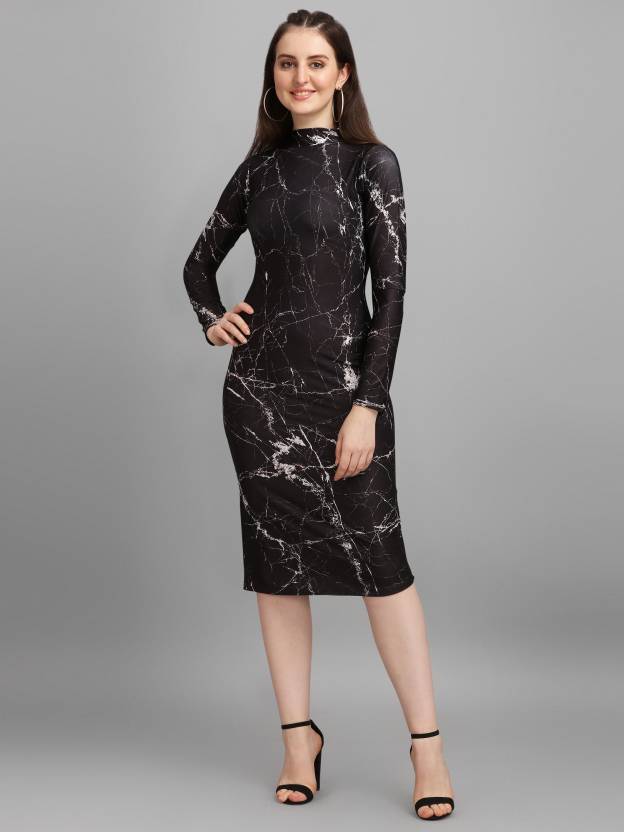
Product: Women Bodycon Black Dress
Price: ₹369
Colors: Black
Pattern: Printed
Description: Keep it simple and effortless with this dress .Accessorize it with a sling bag and a pair of white sneakers for an extra definition.